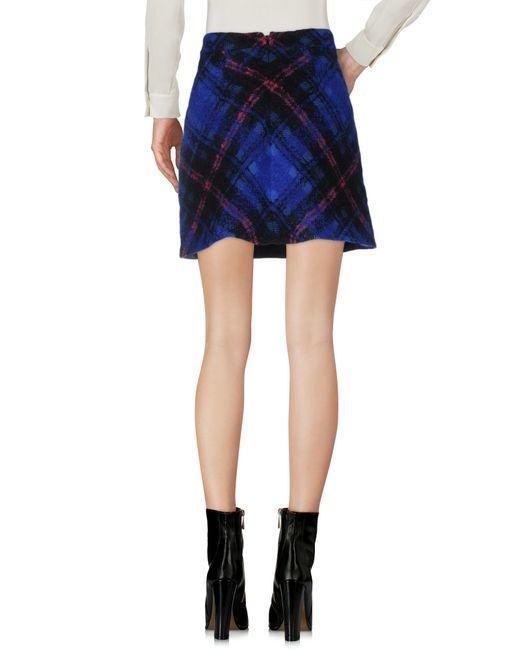
Mehrfarbiger karierter oberschenkellanger Damenrock